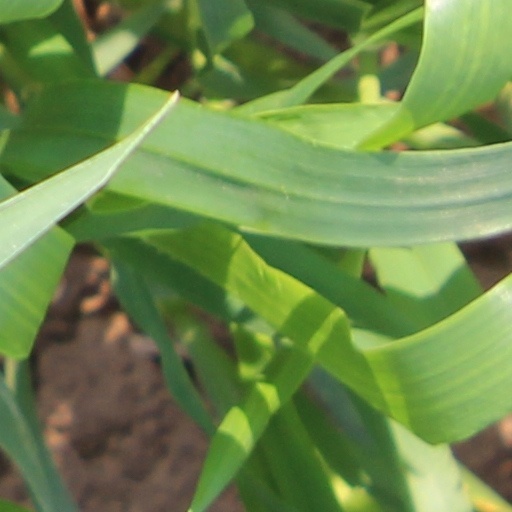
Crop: wheat